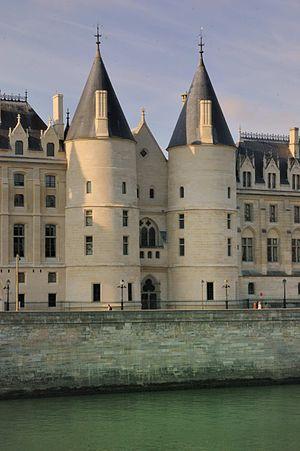
La grand-chambre du Parlement de Paris est une salle qui était située dans l'ancien Palais de la Cité à Paris. Elle héberge le Parlement de Paris, puis le Tribunal de cassation et le Tribunal révolutionnaire, du 10 mars 1793 au 31 mai 1795. Elle disparaît à la suite de l'incendie du palais de justice de Paris, pendant la Commune, en 1871.